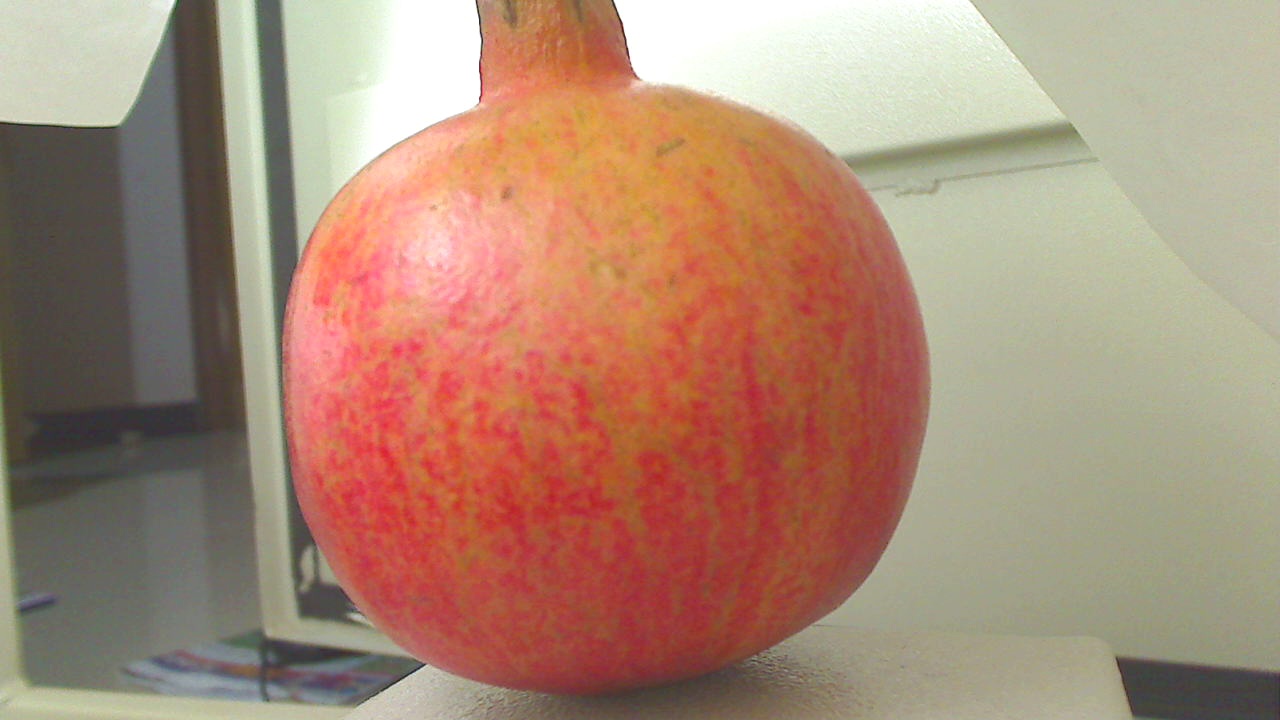
Grade: grade-1
Quality: quality-1